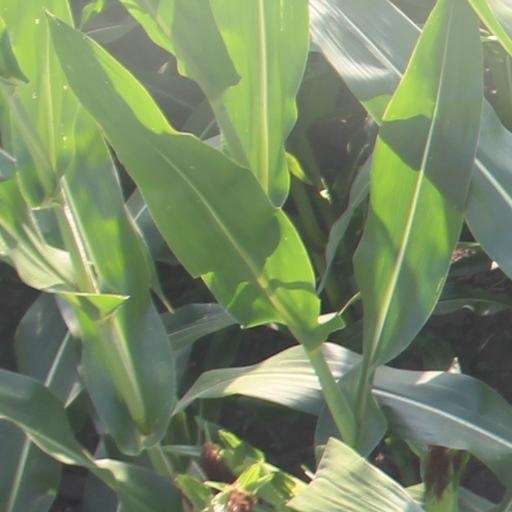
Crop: maize; corn